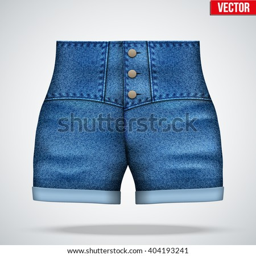
stylish denim shorts with a high waist .